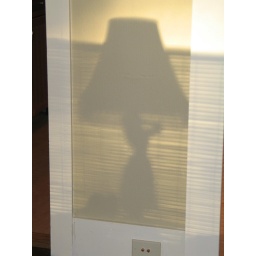
I took this picture of a shadow created on the wall by the Hula girl lamp.